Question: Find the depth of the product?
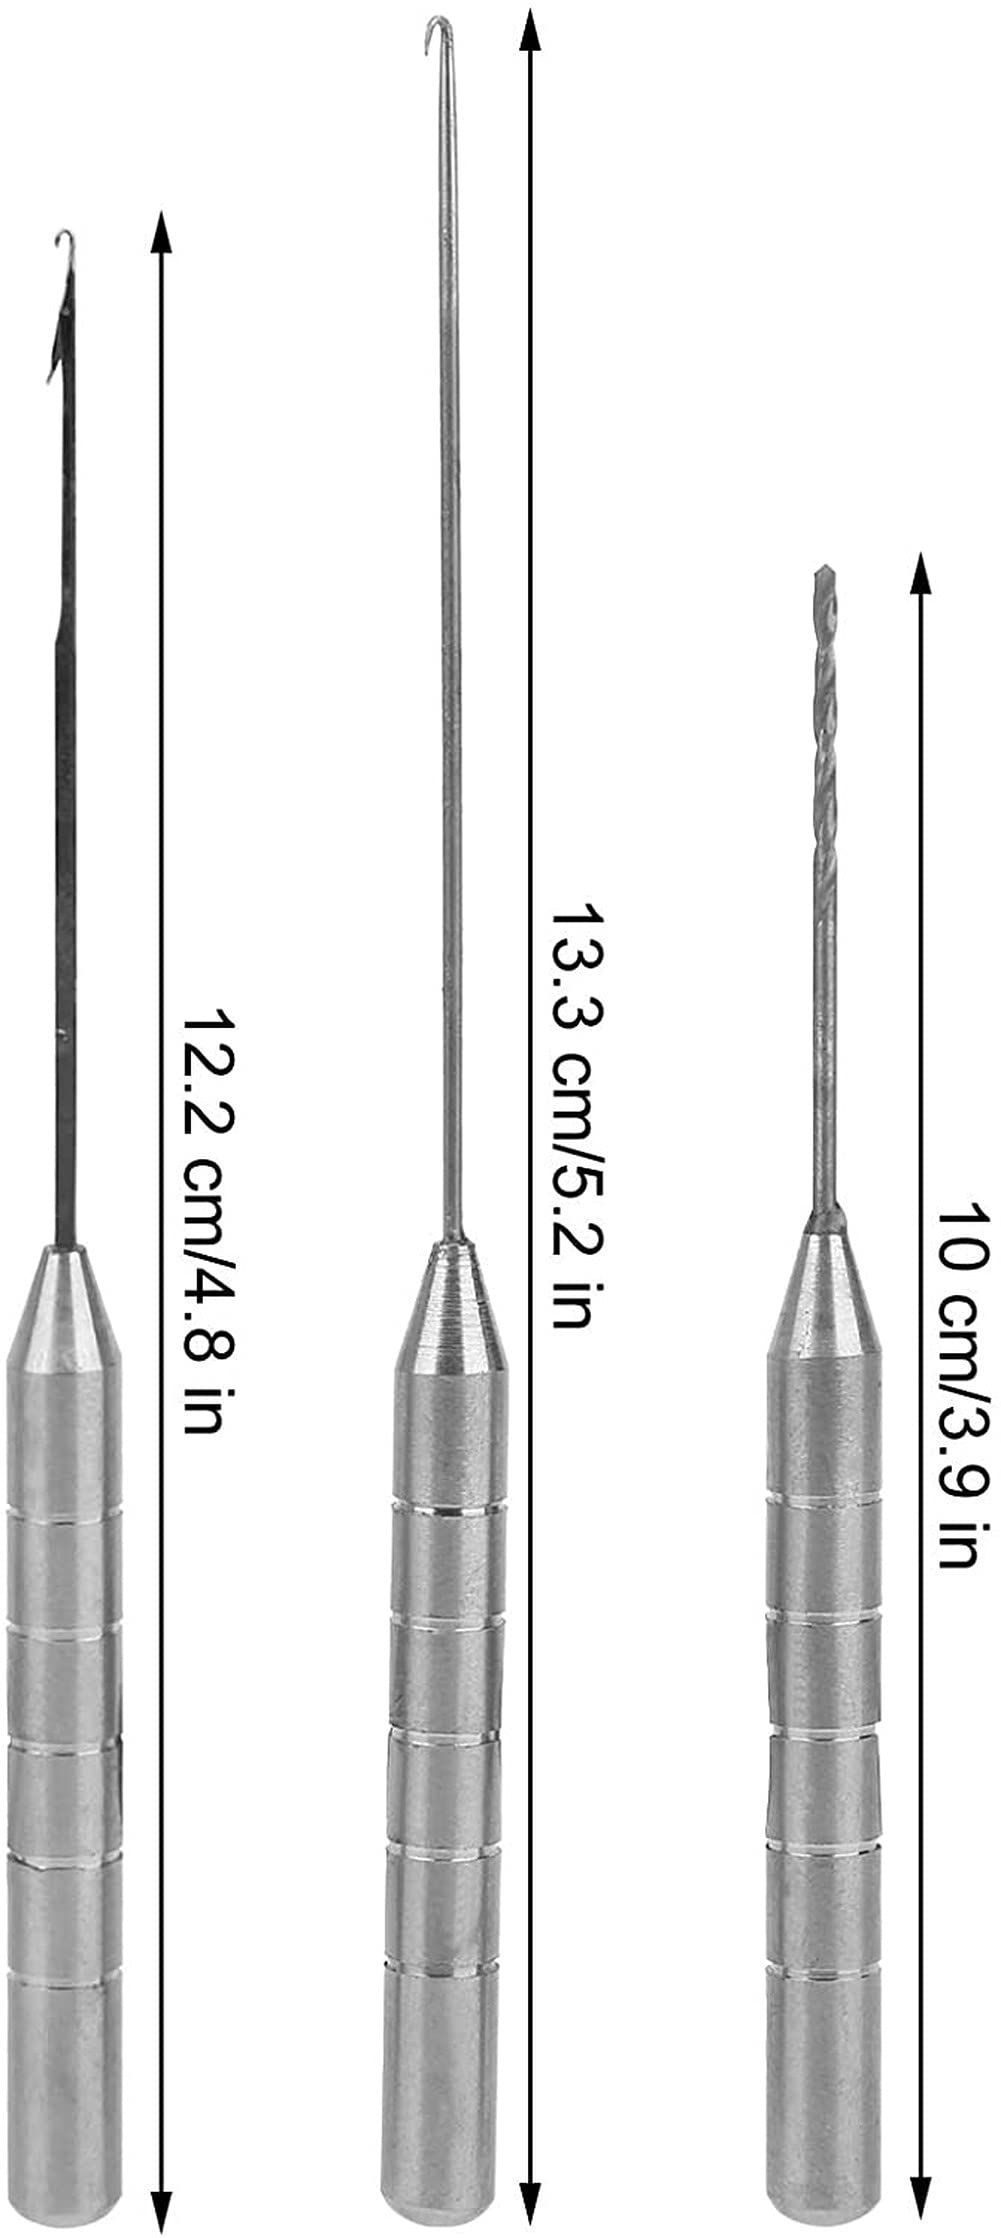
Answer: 13.3 centimetre